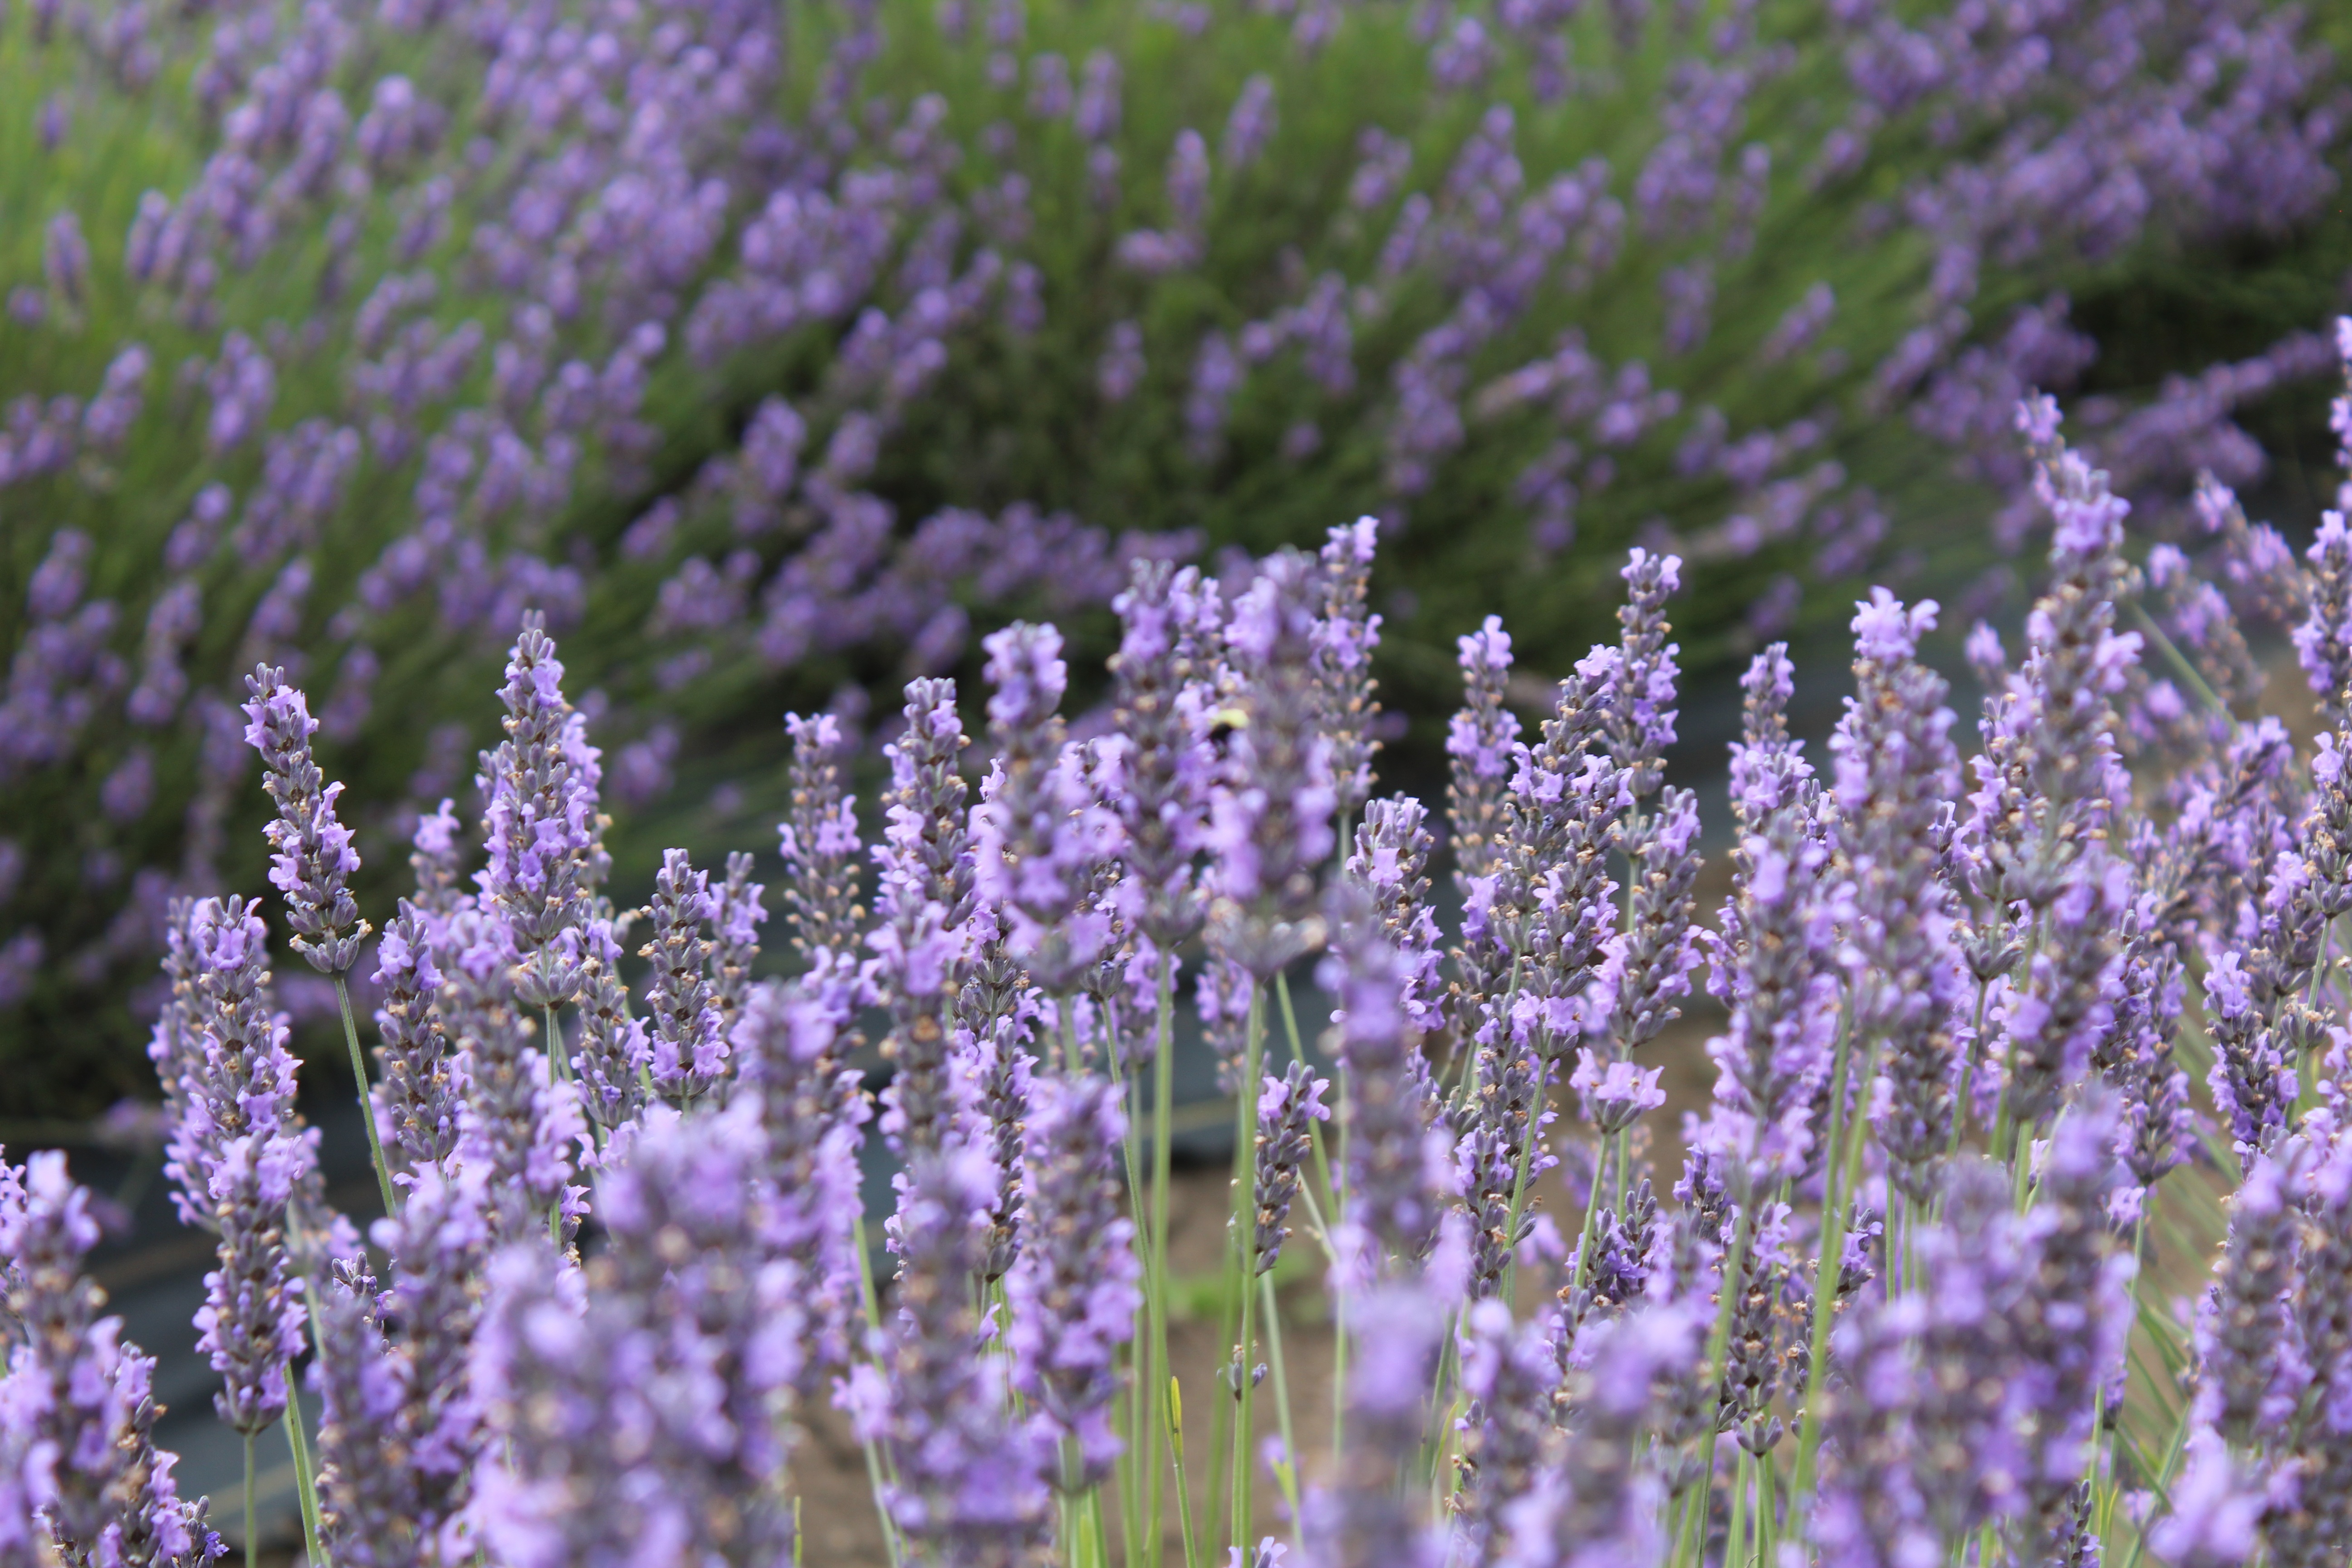
nature, plant, field, flower, bloom, summer, wild, herb, botany, flora, lavender, wildflower, buds, herbs, flowering plant, annual plant, land plant, english lavender, french lavender, hyssopus, lavandula dentata